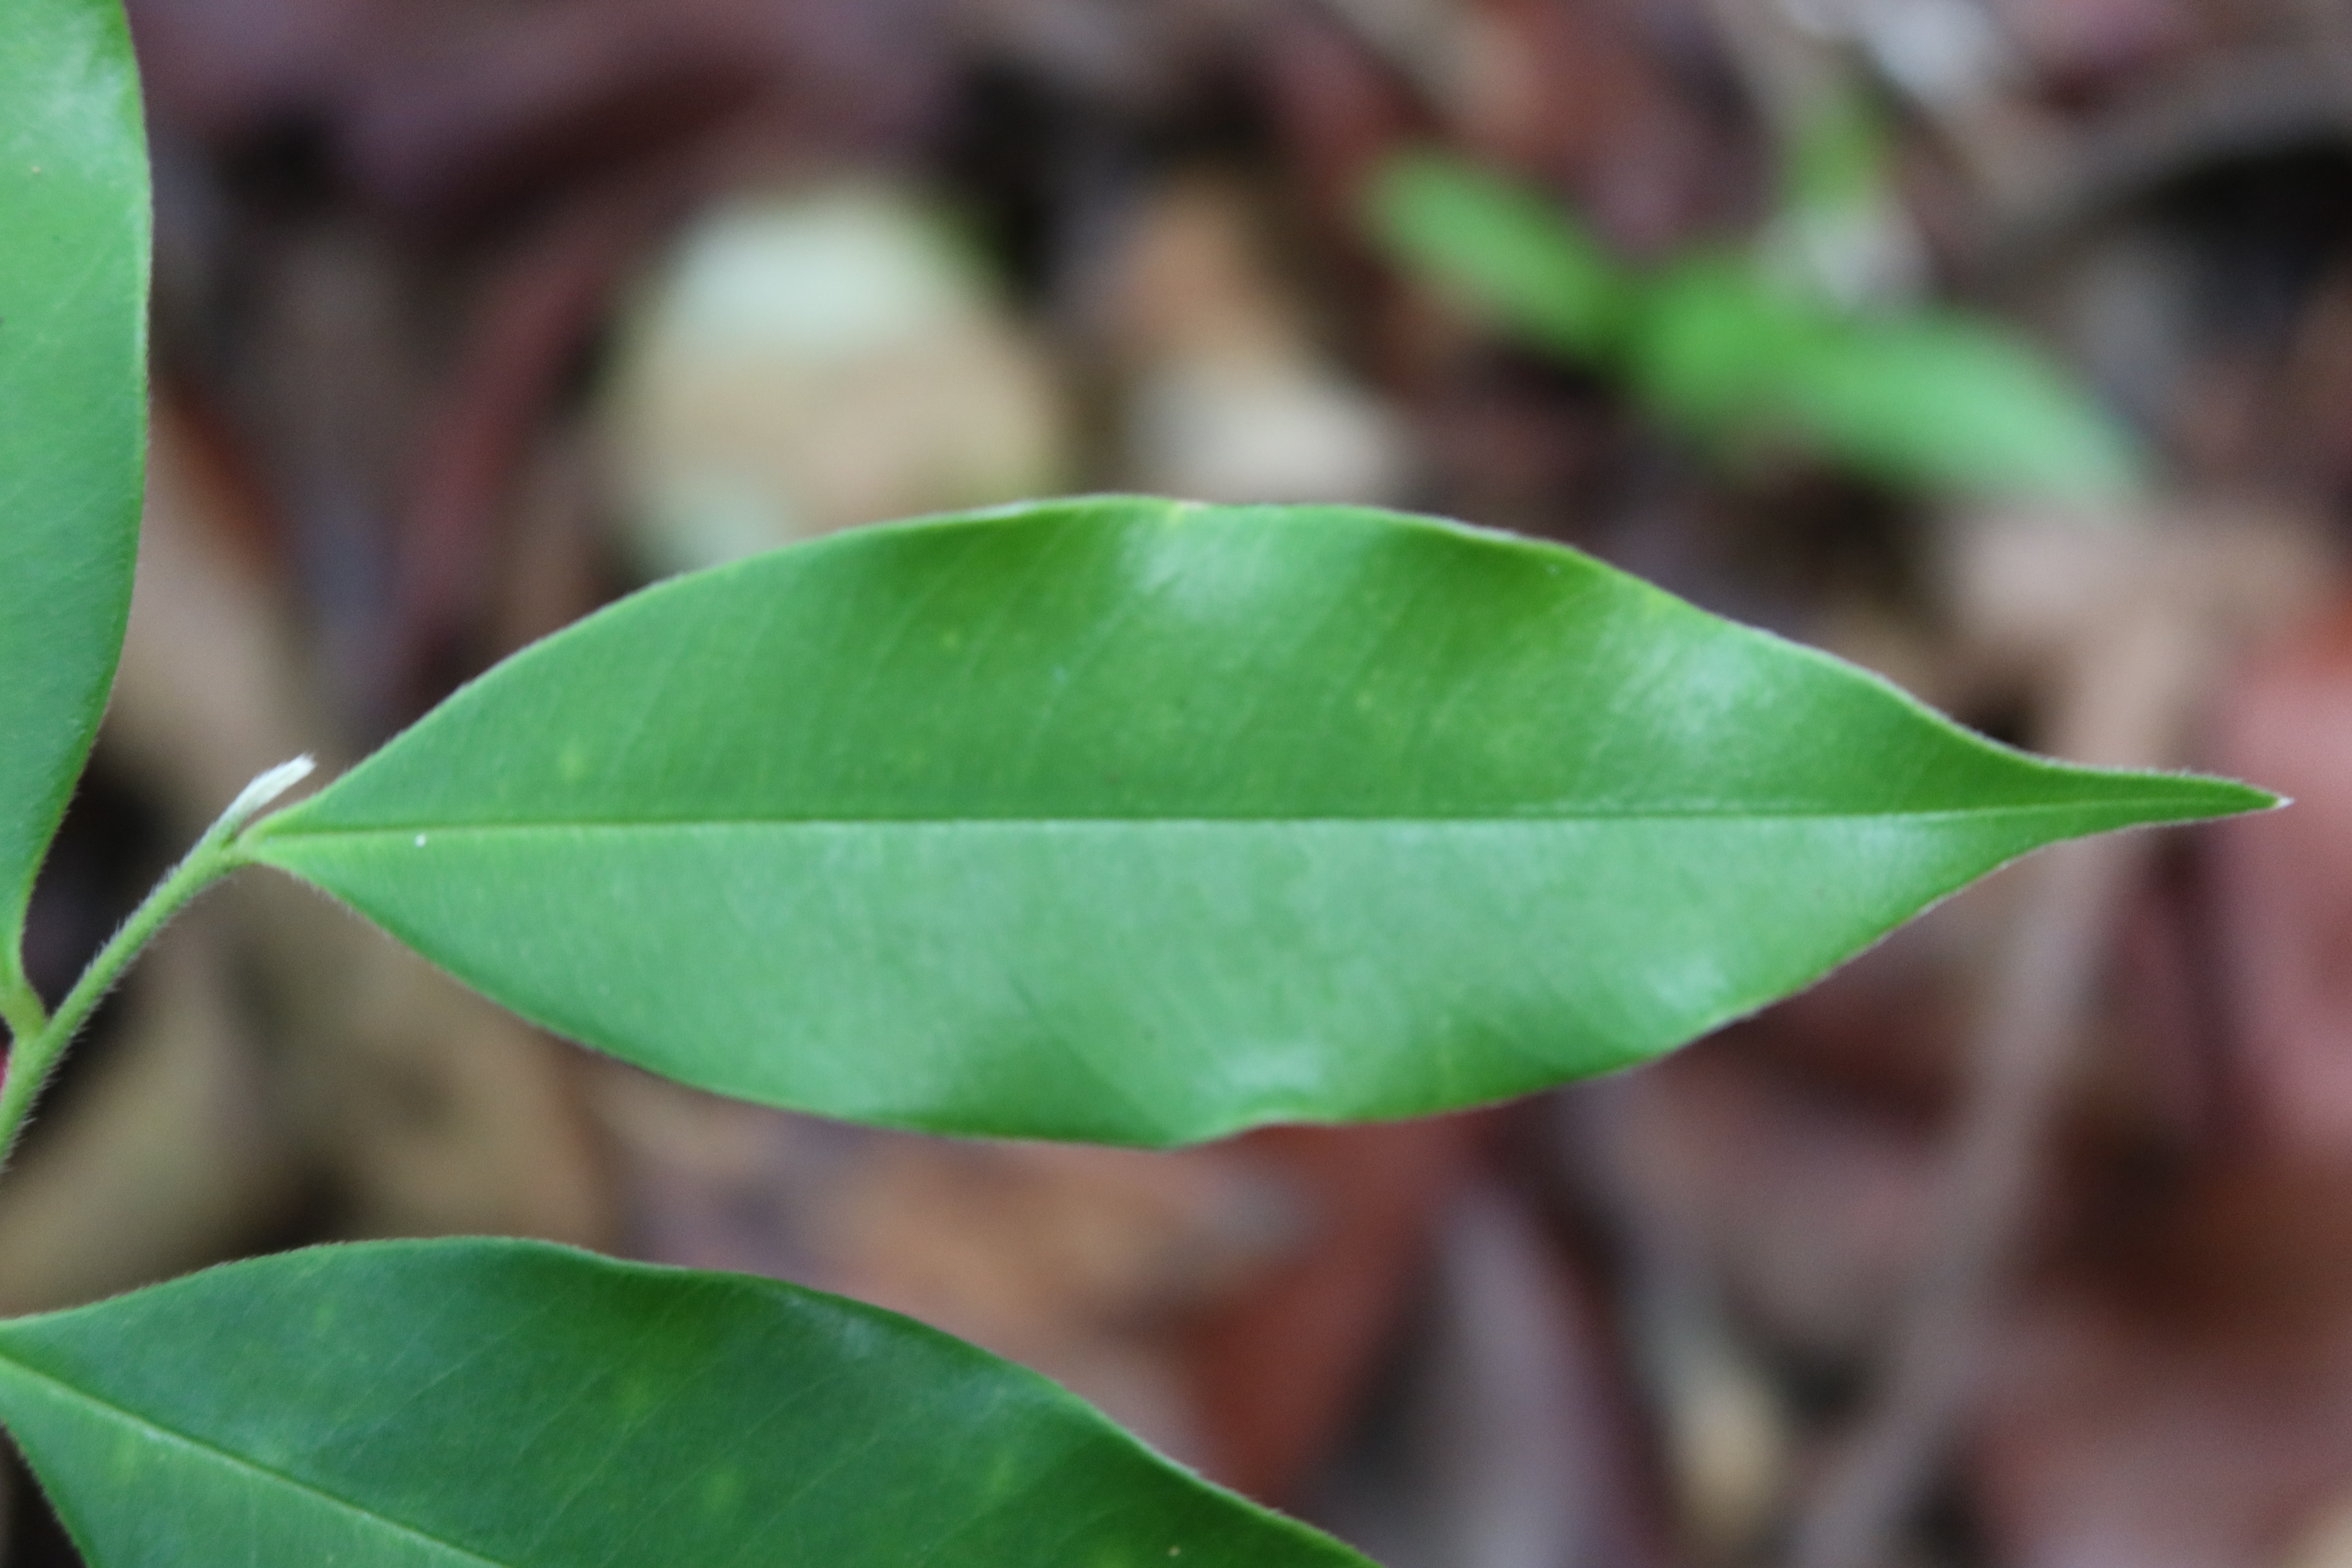
Label: Healthy